Mesothelium

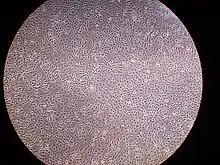
A layer of mesothelial cells grown in cell culture, featuring the typical "cobblestone" appearance.

The mesothelium is also implicated in the transport and movement of fluid and particulate matter across the serosal cavities, leukocyte migration in response to inflammatory mediators, synthesis of pro-inflammatory cytokines, growth factors, and extracellular matrix proteins to aid in serosal repair, and the release of factors to promote the disposition and clearance of fibrin (such as plasminogen). Mesothelial cells are capable of phagocytosis and are antigen-presenting cells. The secretion of glycosaminoglycans and lubricants may protect the body against infection and tumor dissemination.